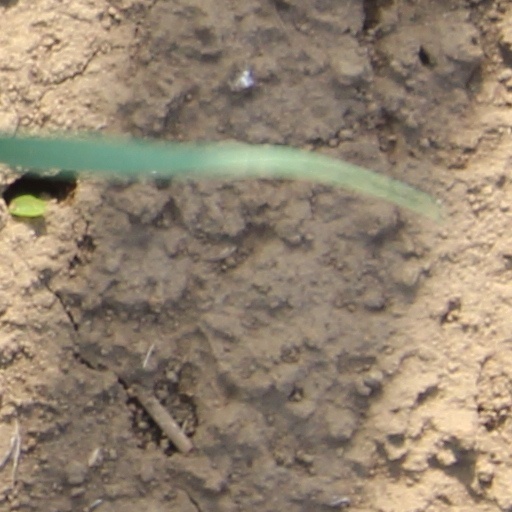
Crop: wheat